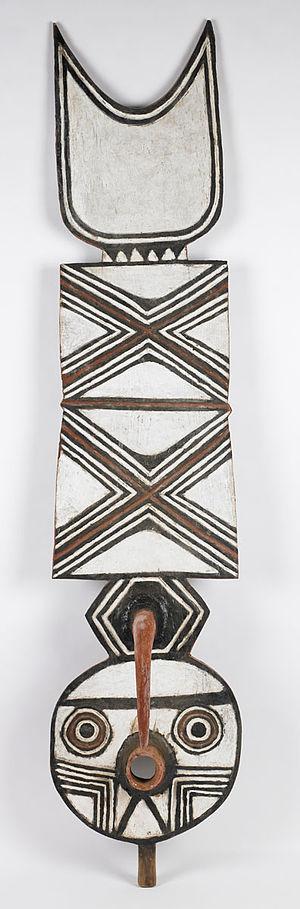
Selon les sources et le contexte, on observe plusieurs formes : Babwa, Bobo Oulé, Bobo Ule, Bobo rouges, Boua, Bua, Buas, Bwa, Bwamu, Bwas, Bwawa.